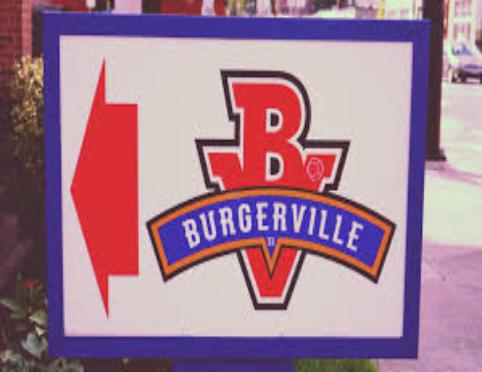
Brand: Burgerville
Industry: Food